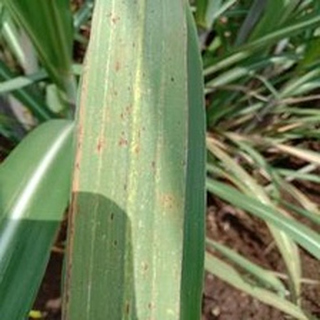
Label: sugarcane_rust